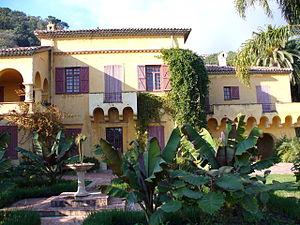
Jardin botanique du Val Rahmeh, Menton, France
La commune de Menton, comprend de nombreux parcs et jardins. La plupart se trouvent à l’est de la ville protégée par les falaises dites des Balzi Rossi. Les visites guidées de ses jardins se réservent au Service du Patrimoine.
Le jardin botanique du Val Rahmeh est situé à Menton. D'une superficie de 15 000 m², il fait partie du Muséum national d'histoire naturelle.